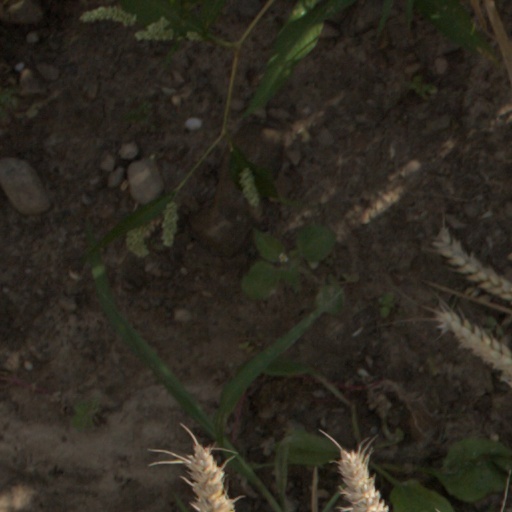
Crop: wheat